Ecumenism and interreligious dialogue of Pope Francis

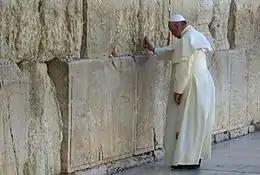
Francis praying at the Western Wall in Jerusalem on his 2014 visit to the Holy Land

On 31 October 2016, Pope Francis commemorated the 499th anniversary of the Reformation with Lutherans in Sweden. This event opened the 500th year since the Reformation began with Martin Luther posting his Ninety-five Theses in Wittenberg in 1517. The Pope visited the 950-year-old Lund Cathedral, located in Sweden's southernmost and originally Danish province of Scania. He celebrated an ecumenical liturgy together with the president of the Lutheran World Federation Bishop Dr. Munib Younan. Pope Francis expressed his shared desire with leaders of the Church of Sweden to achieve full communion, but said more ecumenical work needed to be done to work towards communion. The two churches called for focusing on what unites their faith rather than what separates them from each other (Pope Francis previously made a similar treaty with the Orthodox Church.) The following day the Pope conducted a Catholic Mass at a football stadium in Malmö.